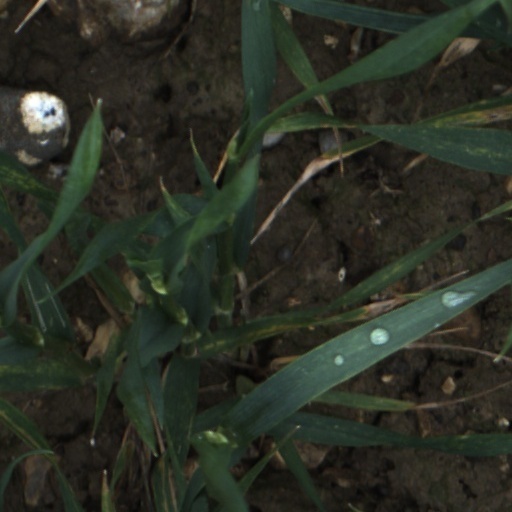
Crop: wheat